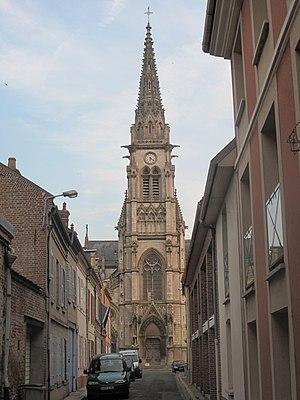
Grande rue Saint-Jacques à Abbeville, avec l'église au fond
L’église Saint-Jacques était une église paroissiale de style néogothique située à Abbeville dans le département de la Somme et la région Hauts-de-France.